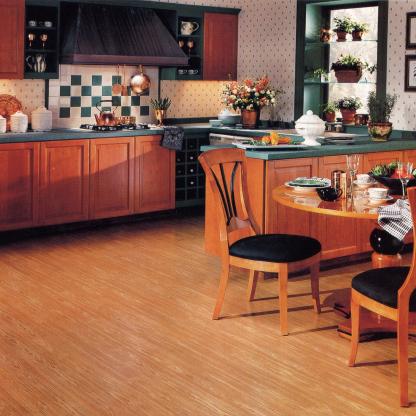
Scene: Indoor